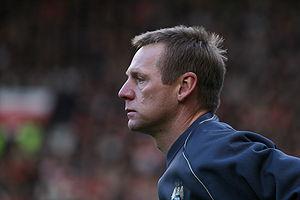
Stuart Pearce est un footballeur anglais, et actuellement entraîneur, né le 24 avril 1962 à Hammersmith. Il est titulaire de l'Ordre de l'Empire britannique. Il est l'actuel entraîneur adjoint du club de West Ham.
Le poste de sélectionneur de l’équipe d’Angleterre de football est créé en mai 1947 lors de l'engagement de Walter Winterbottom. Avant cette date l'équipe d'Angleterre est composée par l'International Selection Committee, un procédé permettant à la fédération anglaise de choisir pour chaque match des entraîneurs et des formateurs du championnat pour préparer l'équipe, mais de garder les décisions importantes aux mains du comité. Une défaite 1-0 contre la Suisse pousse Stanley Rous, secrétaire de la fédération à promouvoir Winterbottom du poste de directeur national de l'entraînement à celui de Sélectionneur.